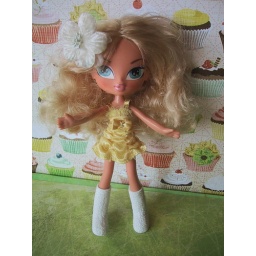
wearing a yummi land dress and vintage flower in her hair